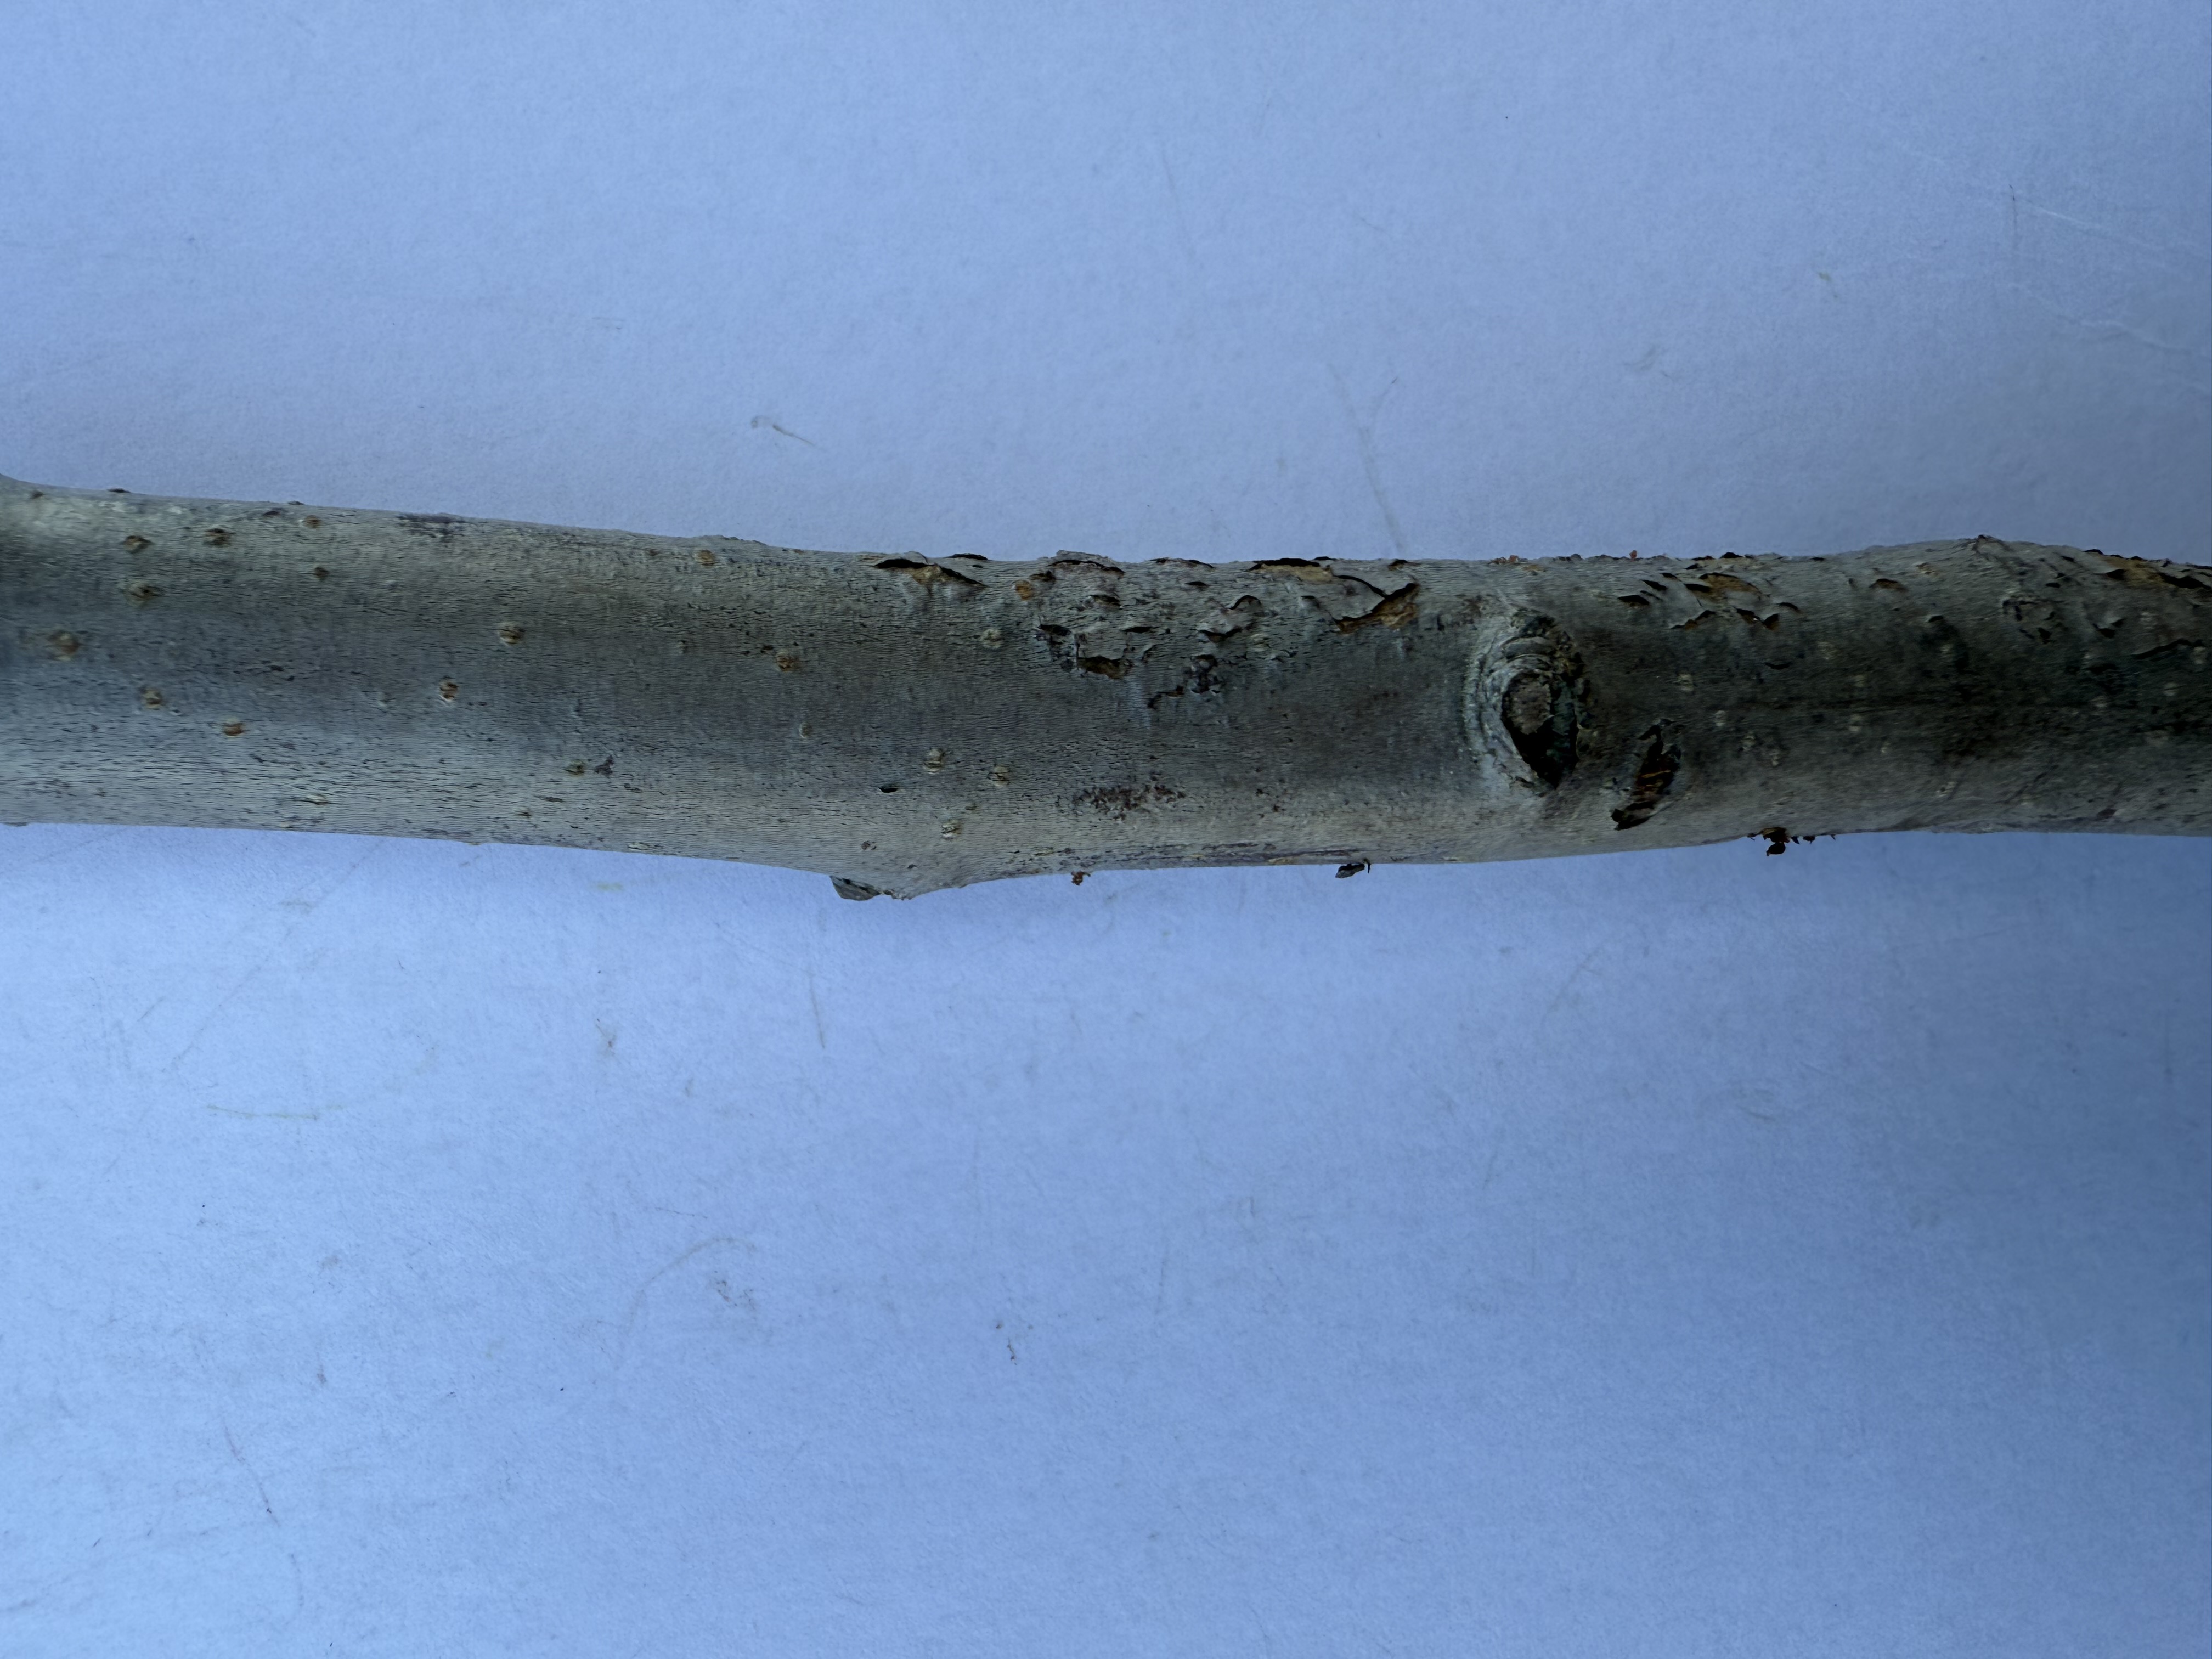
Variety: Margarita Marilla Pear